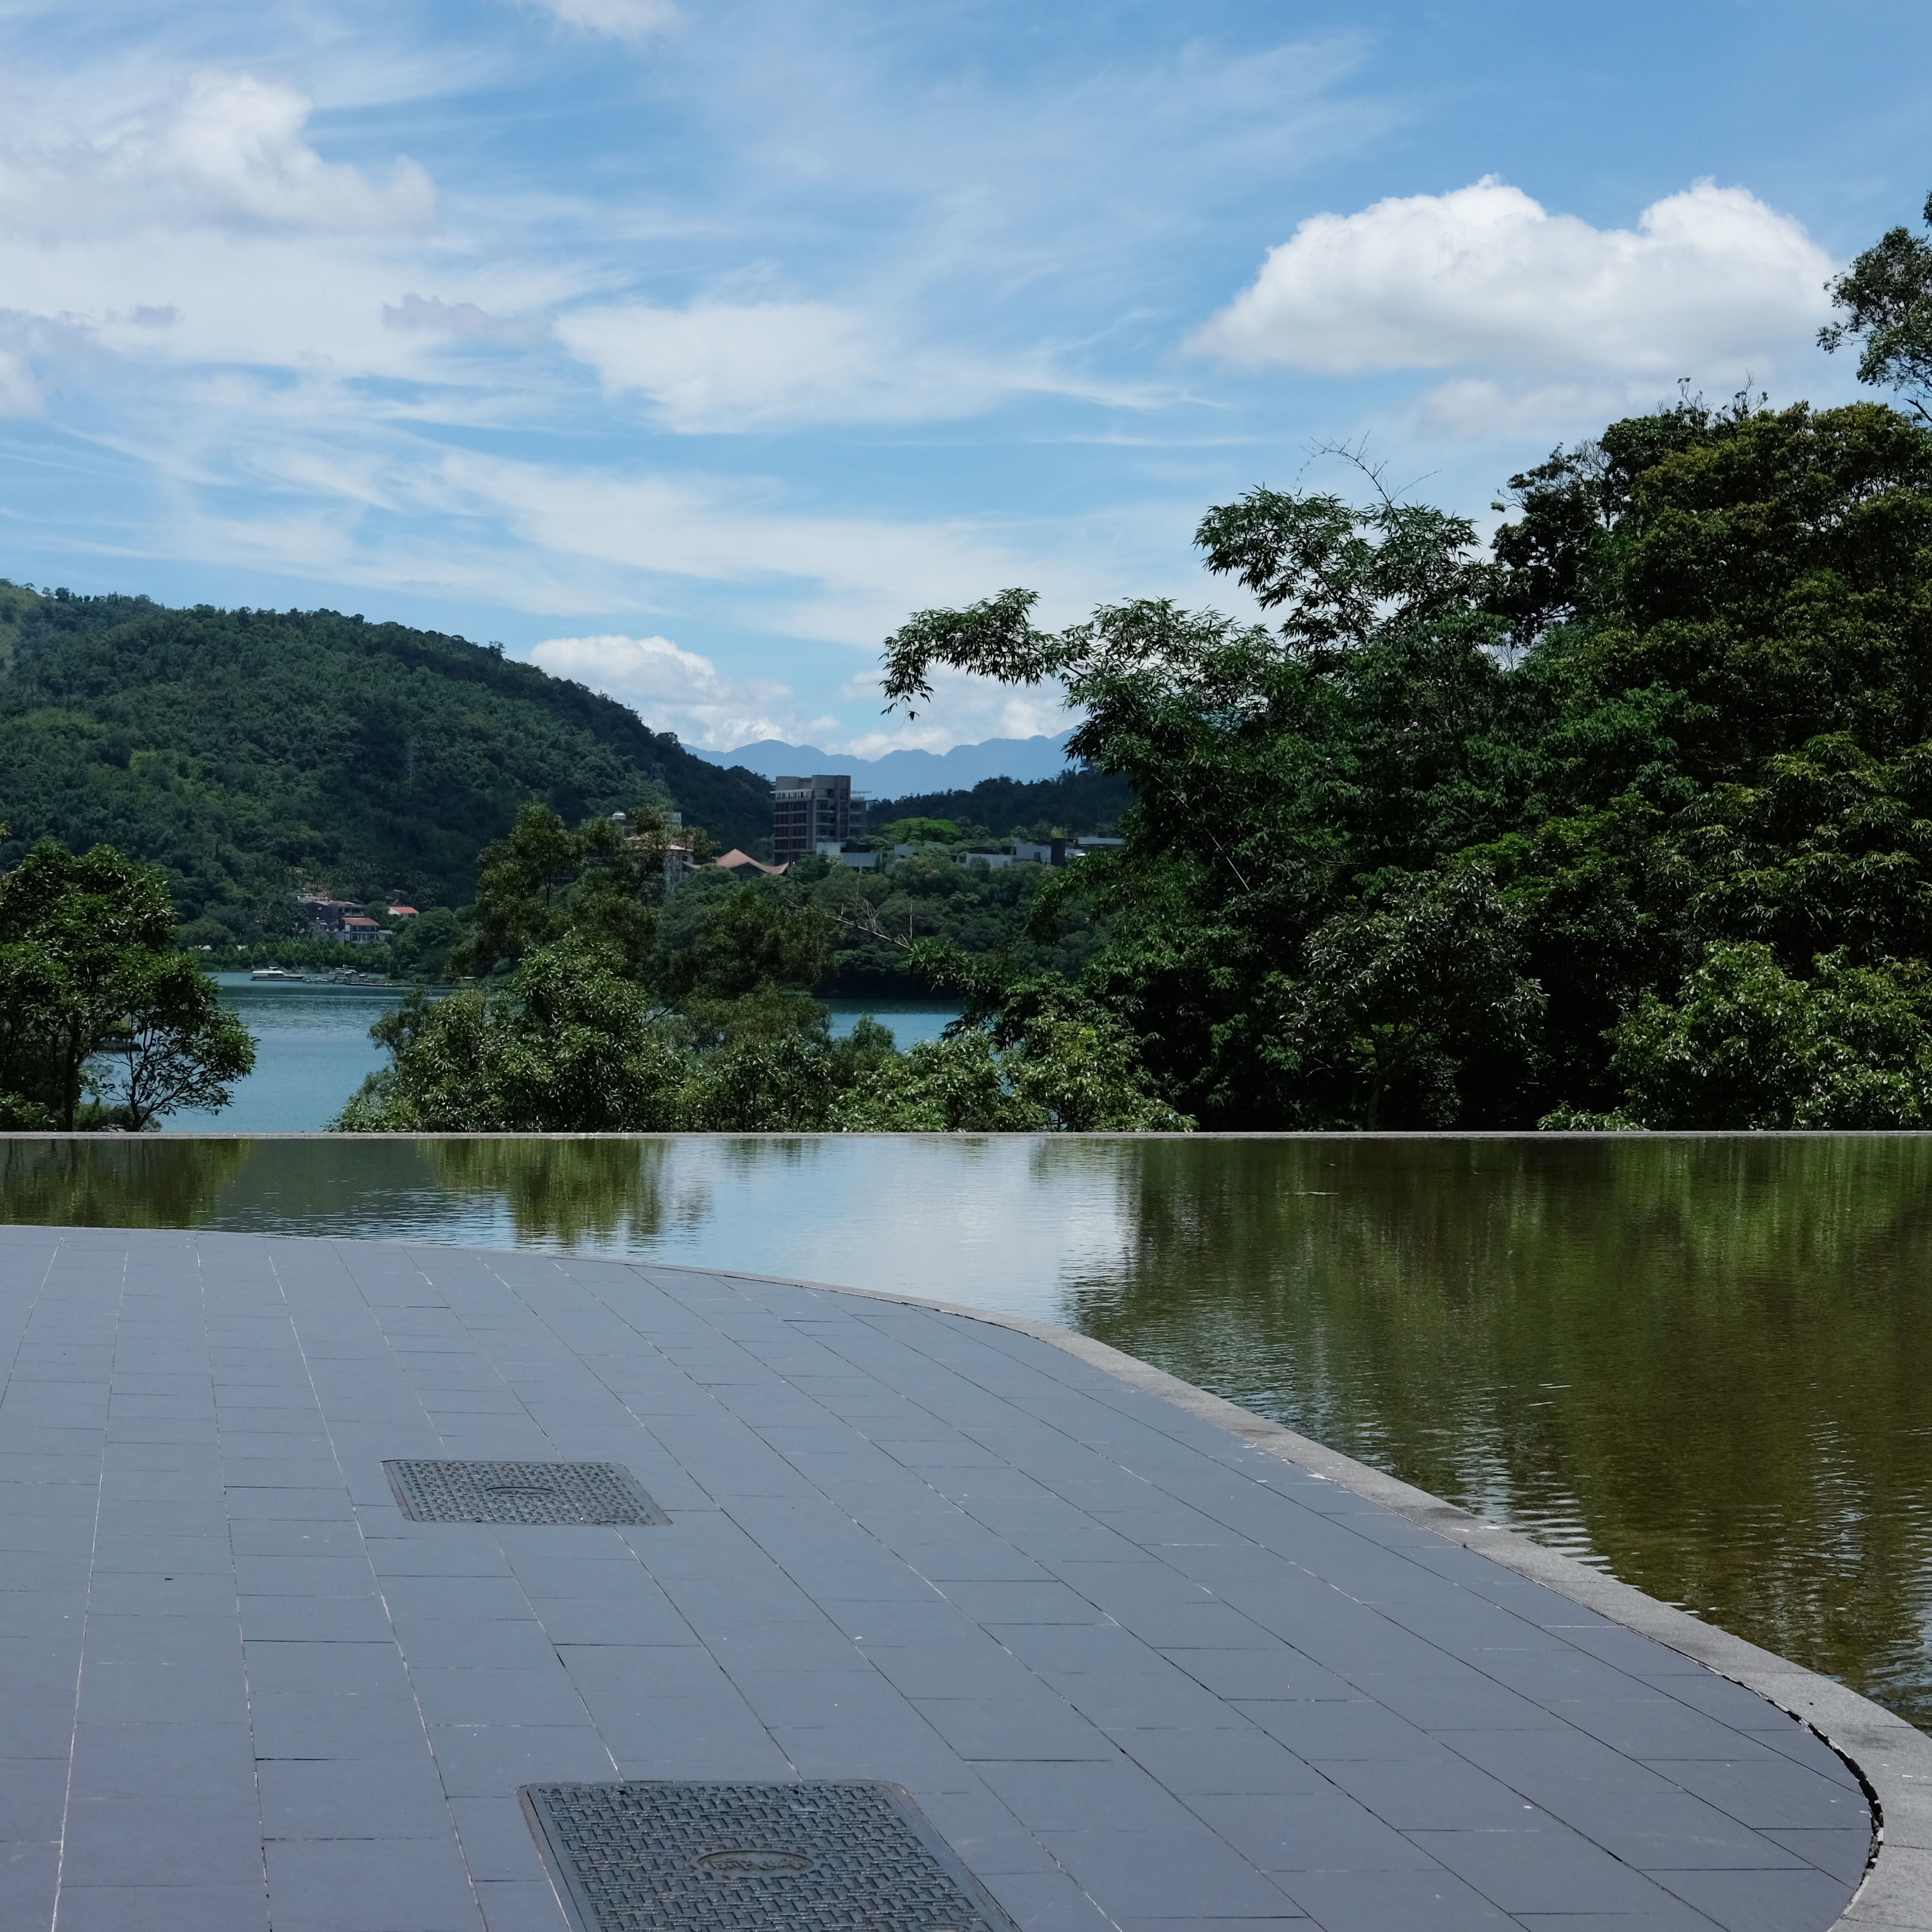
sea, coast, water, lake, river, vacation, bay, reservoir, body of water